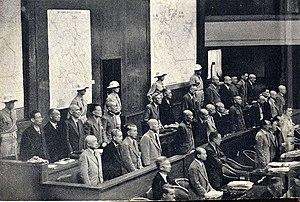
Robert Guillain, de son nom complet Florent Antoine Guillain, était un reporter français, correspondant en Asie pendant près de quarante années.
Douglas MacArthur, né le 26 janvier 1880 à Little Rock en Arkansas et mort le 5 avril 1964 à Washington, DC, est un général américain et field marshal philippin. Il fut le chef d'état-major de l'armée américaine durant les années 1930 et joua un rôle prépondérant sur le théâtre Pacifique de la Seconde Guerre mondiale. Il reçut la Medal of Honor pour son service durant la campagne des Philippines. Il fait partie des cinq personnes ayant atteint le grade de général de l'Armée dans l'armée américaine et le seul à avoir été field marshall de l'armée des Philippines.